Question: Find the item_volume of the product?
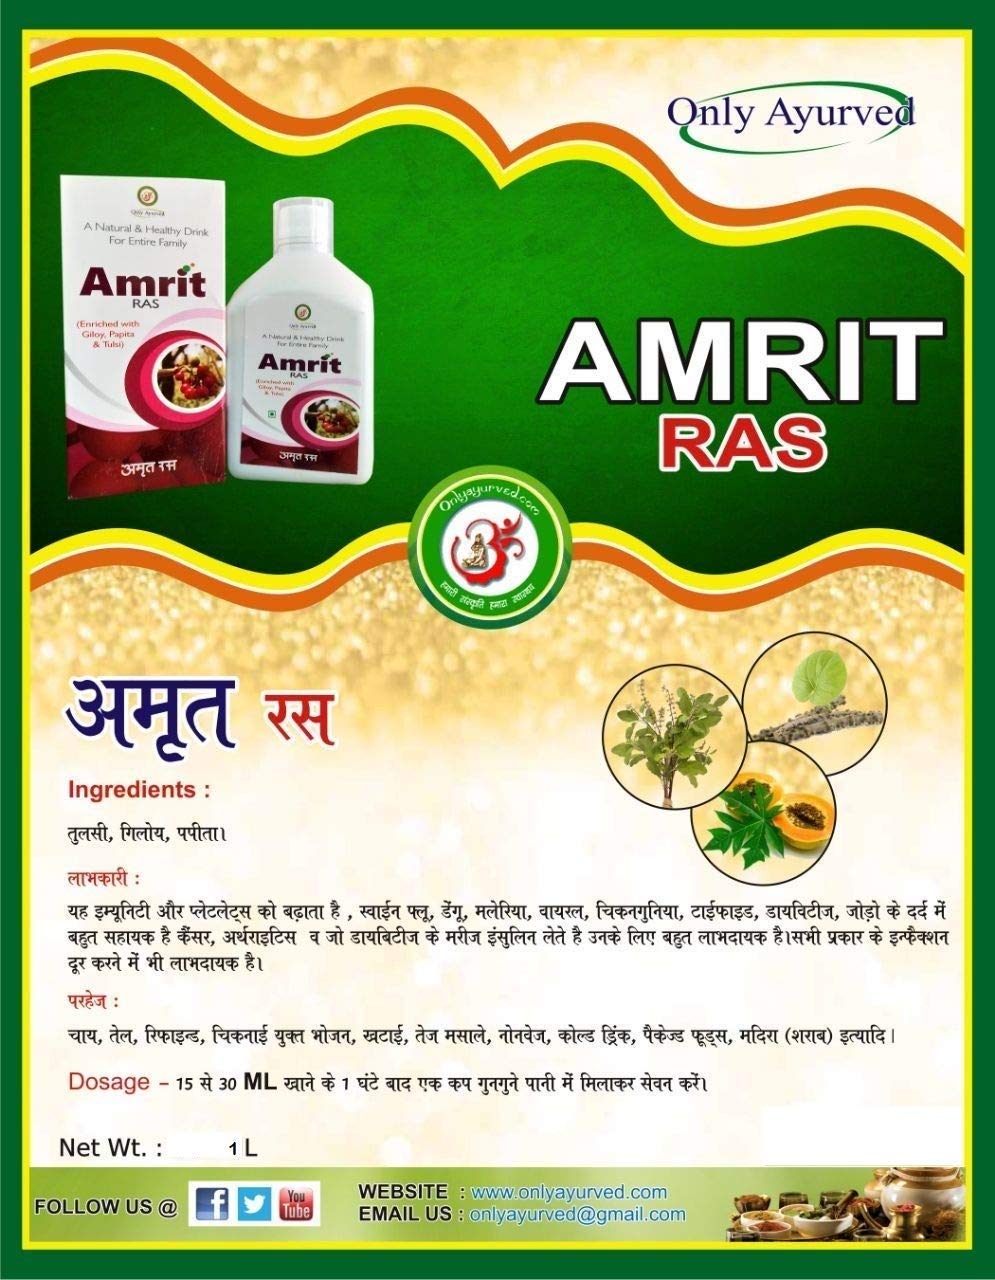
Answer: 1.0 litre